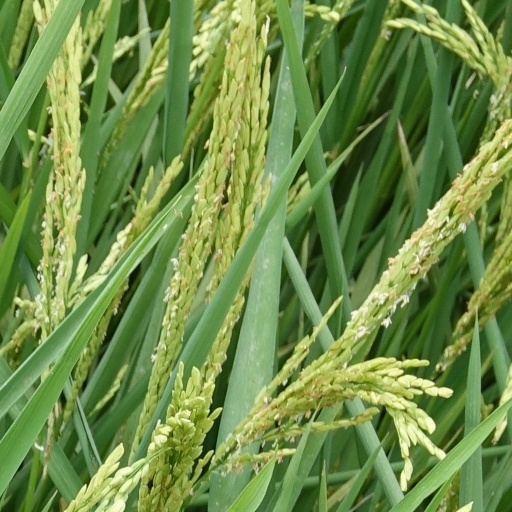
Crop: rice